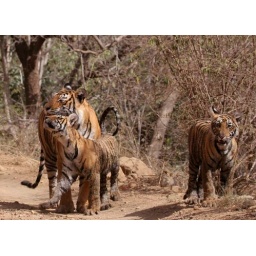
One cub nudges with mother tigress in Ranthambhore.